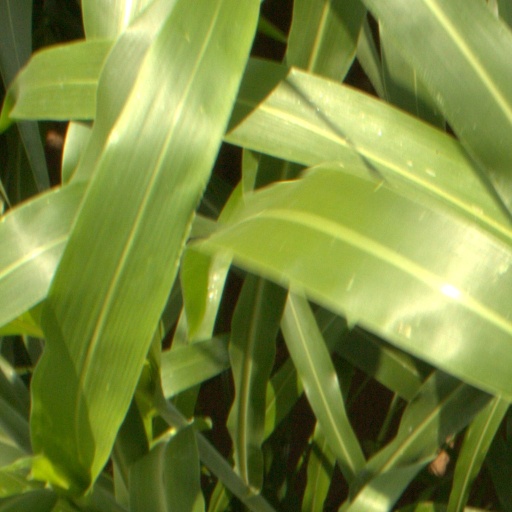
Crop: sorghum